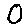
Label: 0